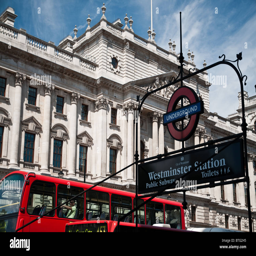
sign with a bus in the background